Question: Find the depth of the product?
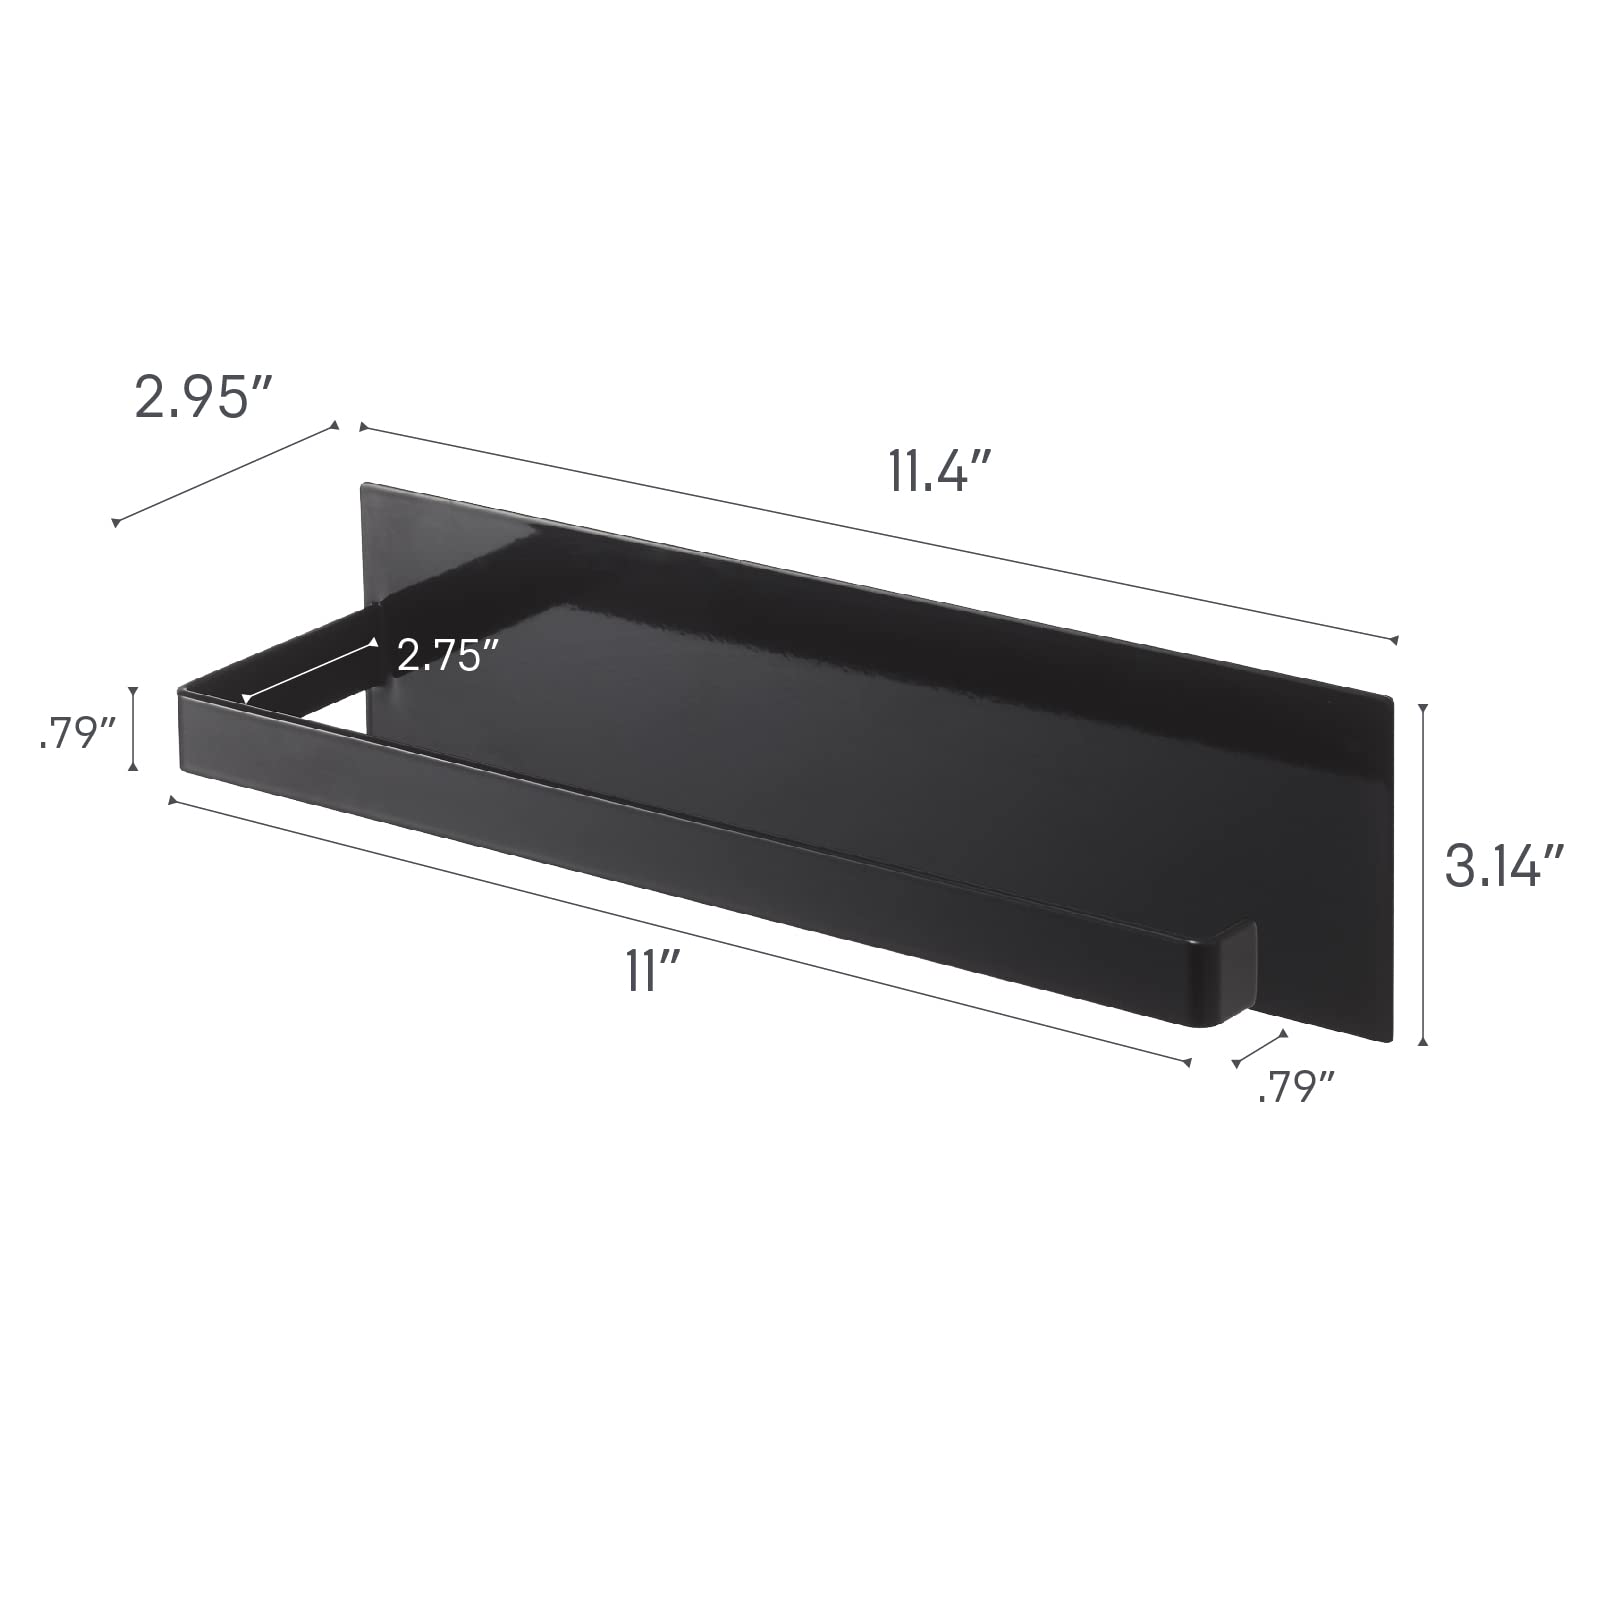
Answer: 11.4 inch